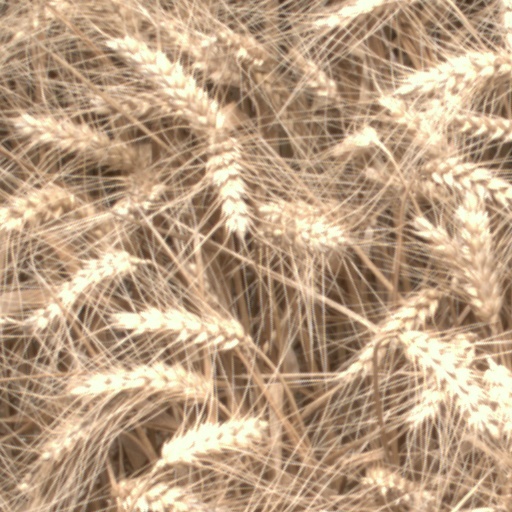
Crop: wheat